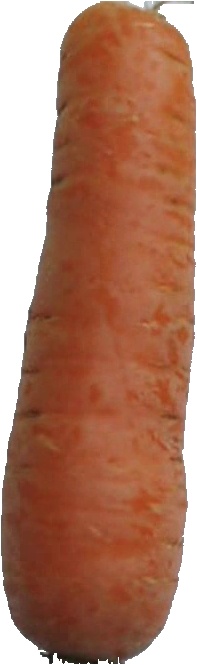
Label: carrot_1